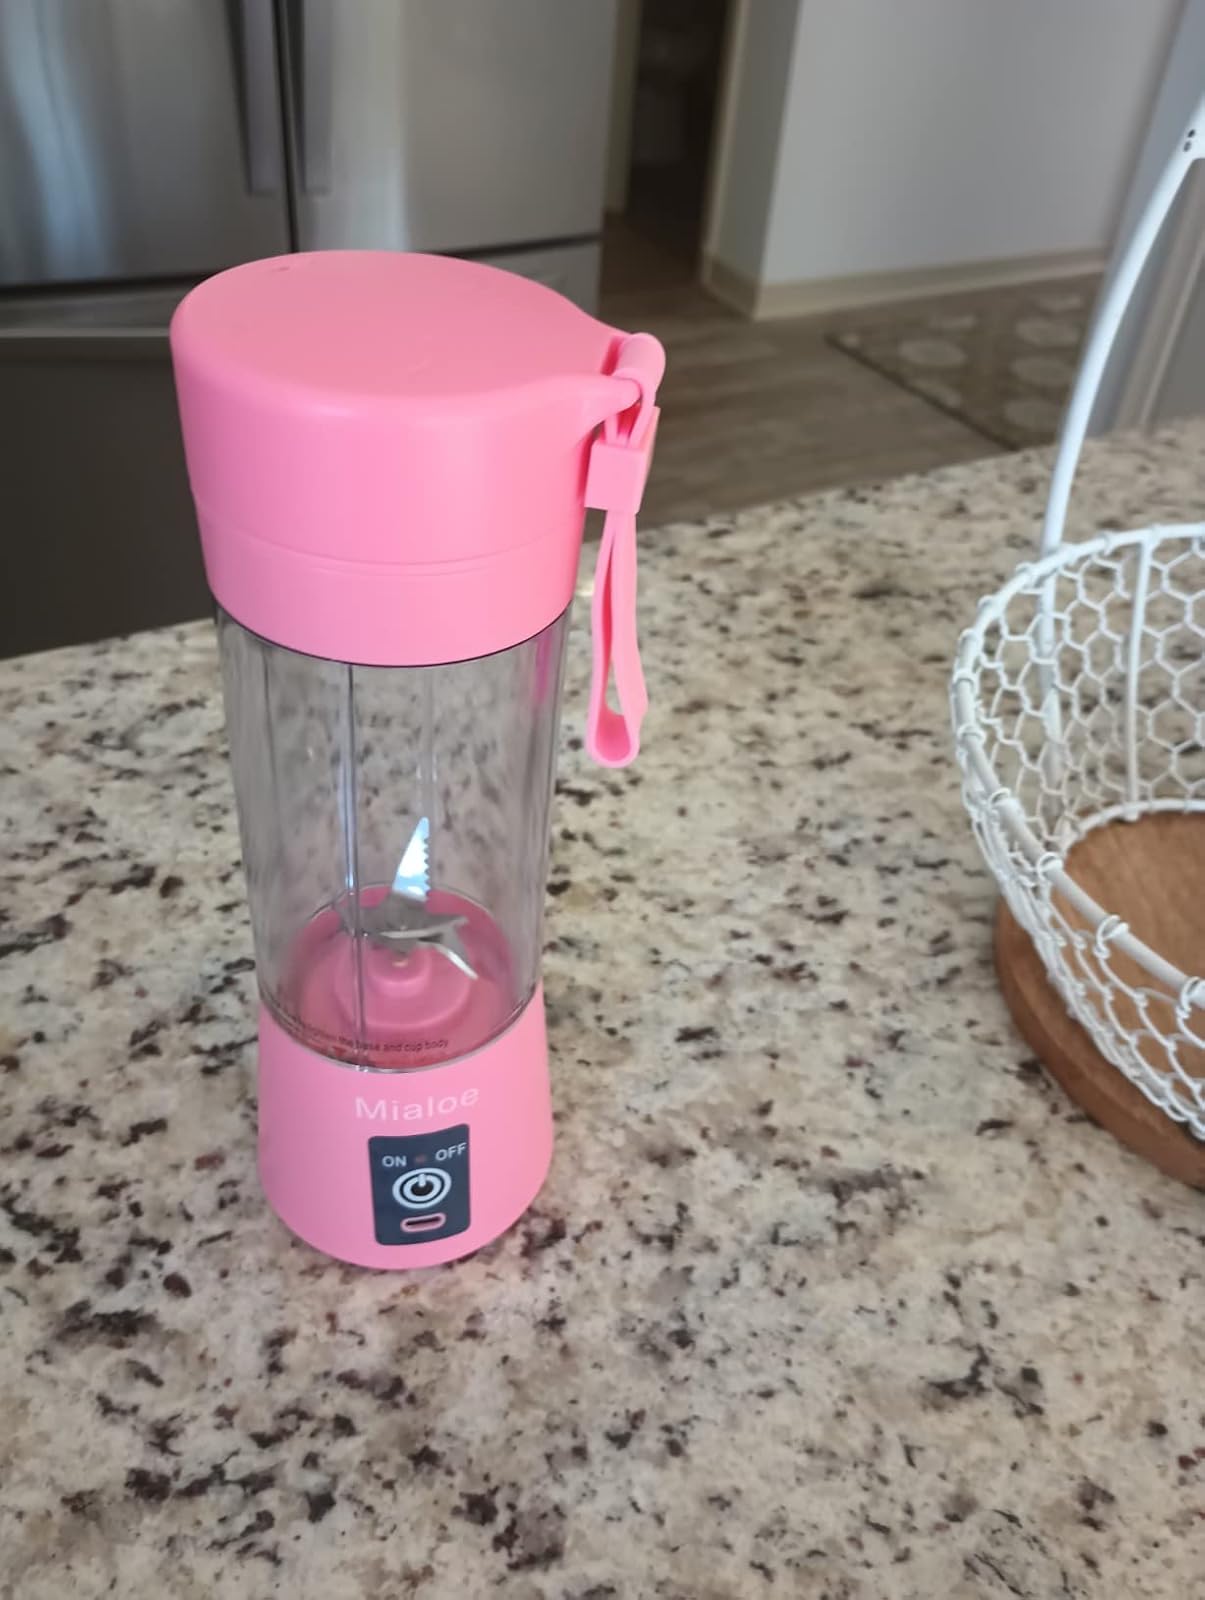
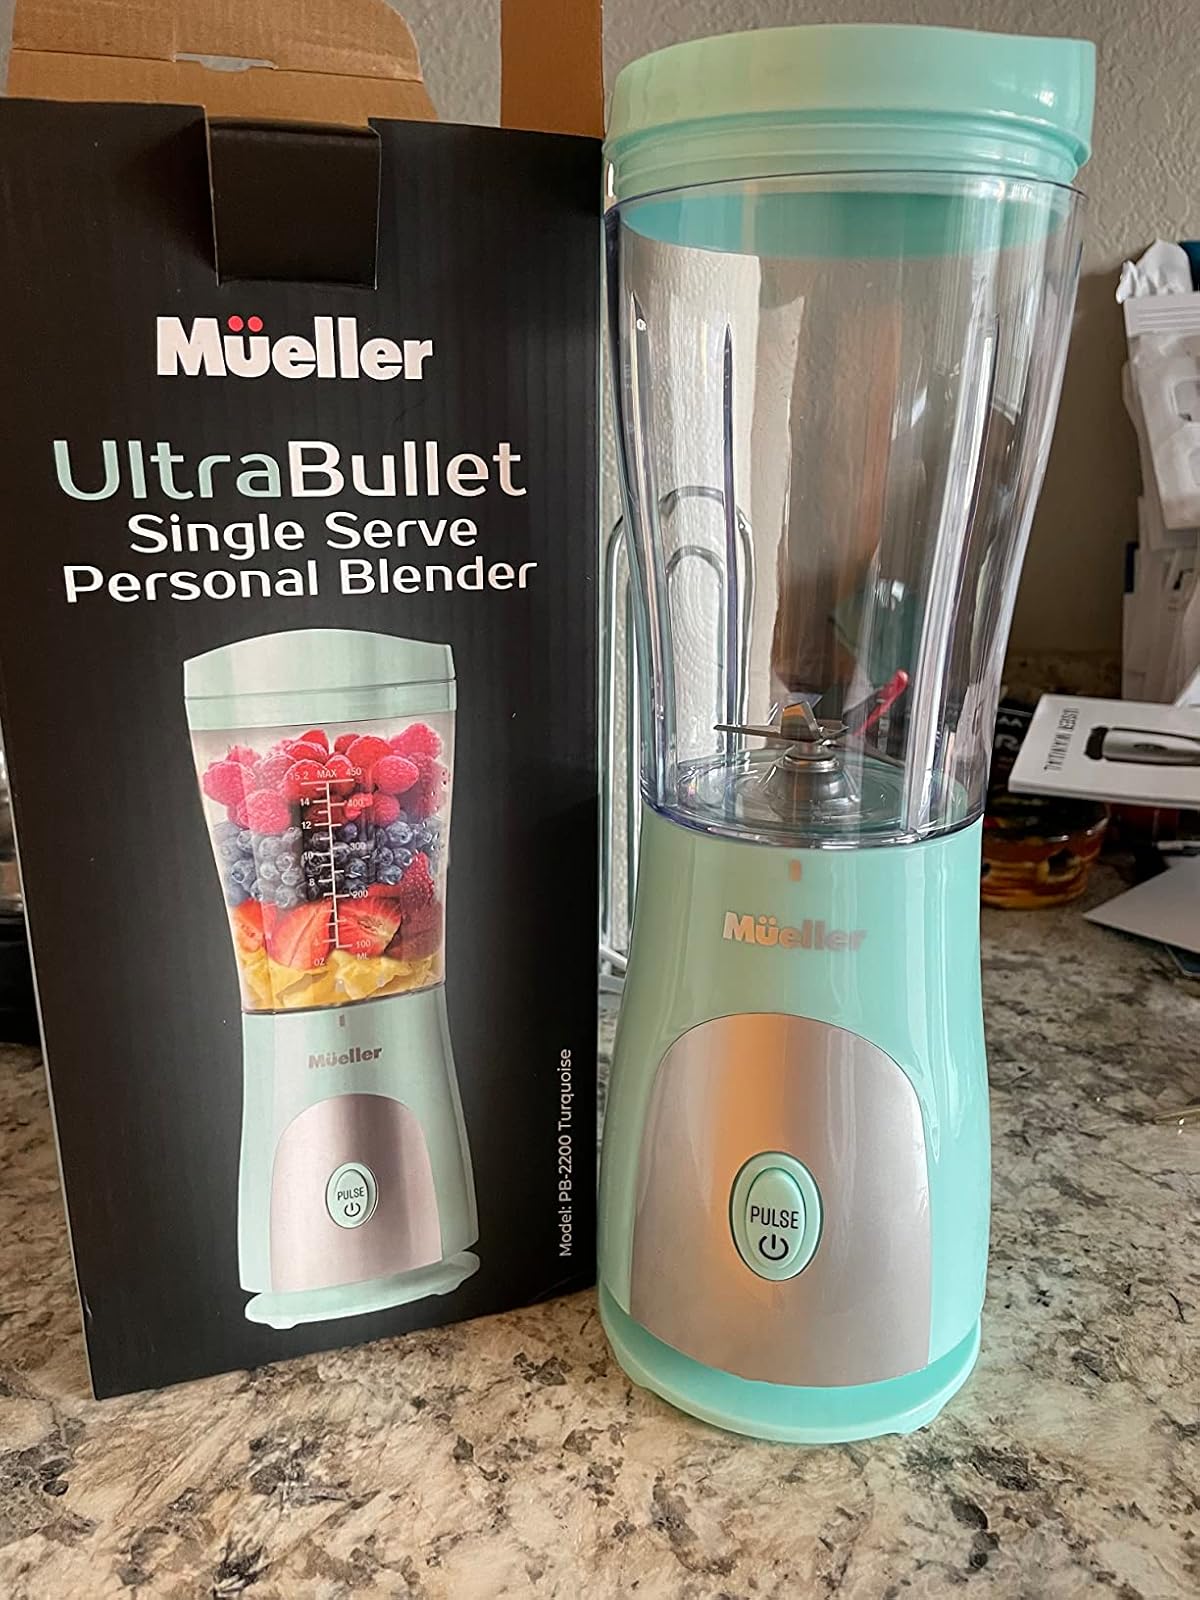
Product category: items_blender
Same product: no